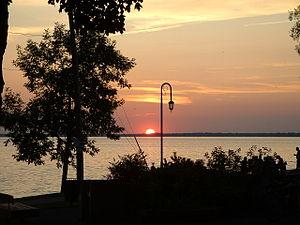
Le Haut-Saint-Laurent est une municipalité régionale de comté québécoise de la région administrative de la Montérégie, située au sud du pays du Suroît. Le chef-lieu est Huntingdon.
Saint-Anicet, auparavant Saint-Anicet-de-Godmanchester., est une municipalité du Québec située dans la municipalité régionale de comté du Haut-Saint-Laurent au sud-ouest du pays du Suroît dans la région administrative de la Montérégie.